Absentee ballot

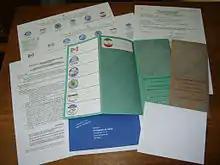
Electoral package sent to an Italian voter in South America during the 2013 Italian general election.

Since 2001 Italian citizens living abroad have the right to vote by mail in all national elections and referendums being held in Italy (provided they had registered their residence abroad with their relevant consulate).